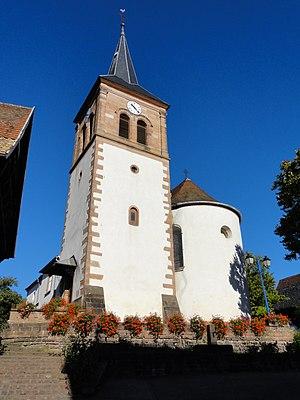
Albé est une commune française située dans le département du Bas-Rhin, en région Grand Est.